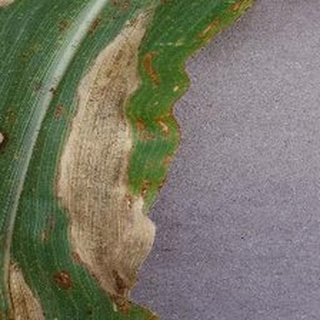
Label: corn_northern_leaf_blight